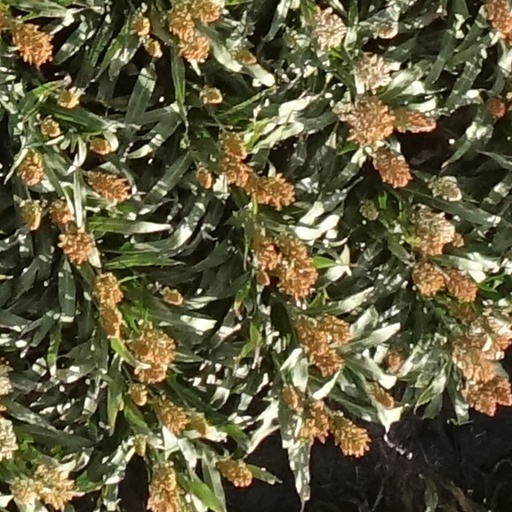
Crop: sorghum